Kölsch (beer)

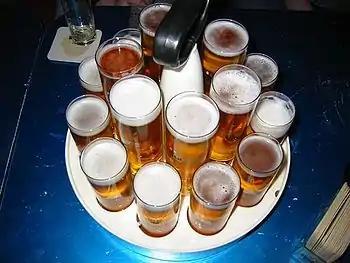
(wreath) of

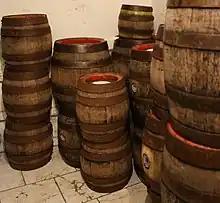
10-liter barrels of Kölsch, called "Pittermännchen"

Bottom-fermented beer started to appear in the Cologne region in the early 17th century and its popularity threatened the business interest of the brewers of Cologne, who only produced top-fermented beers. In response, the town council of Cologne in 1603 forced young brewers to swear an oath "that you prepare your beer, as of old, from good malt, good cereals, and good hops, well-boiled, and that you pitch it with top-yeast, and by no means with bottom yeast." In 1676 and again in 1698, the council again tried to legislate against bottom-fermented beer by forbidding its sale within the city walls. However, by 1750, Cologne brewers were competing against bottom-fermented beers by using a hybridized brewing process, first brewing their beer using top-fermenting yeast but then aging the beer in cold cellars like bottom-fermented beer.